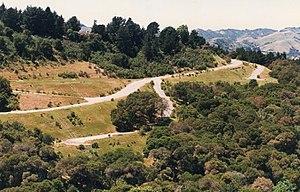
Orinda est une ville du comté de Contra Costa en Californie, aux États-Unis comptant 17 599 habitants au dernier recensement.